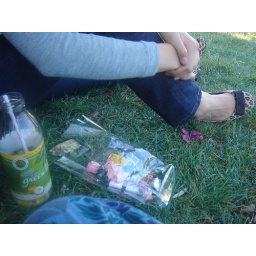
sipping tea and eating imported candies while dog watching in dolores park.